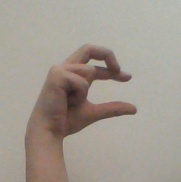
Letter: thal